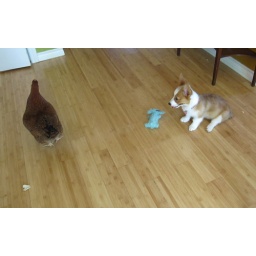
Broody BB catches some AC and Pocket wonders why there's a chicken in the house